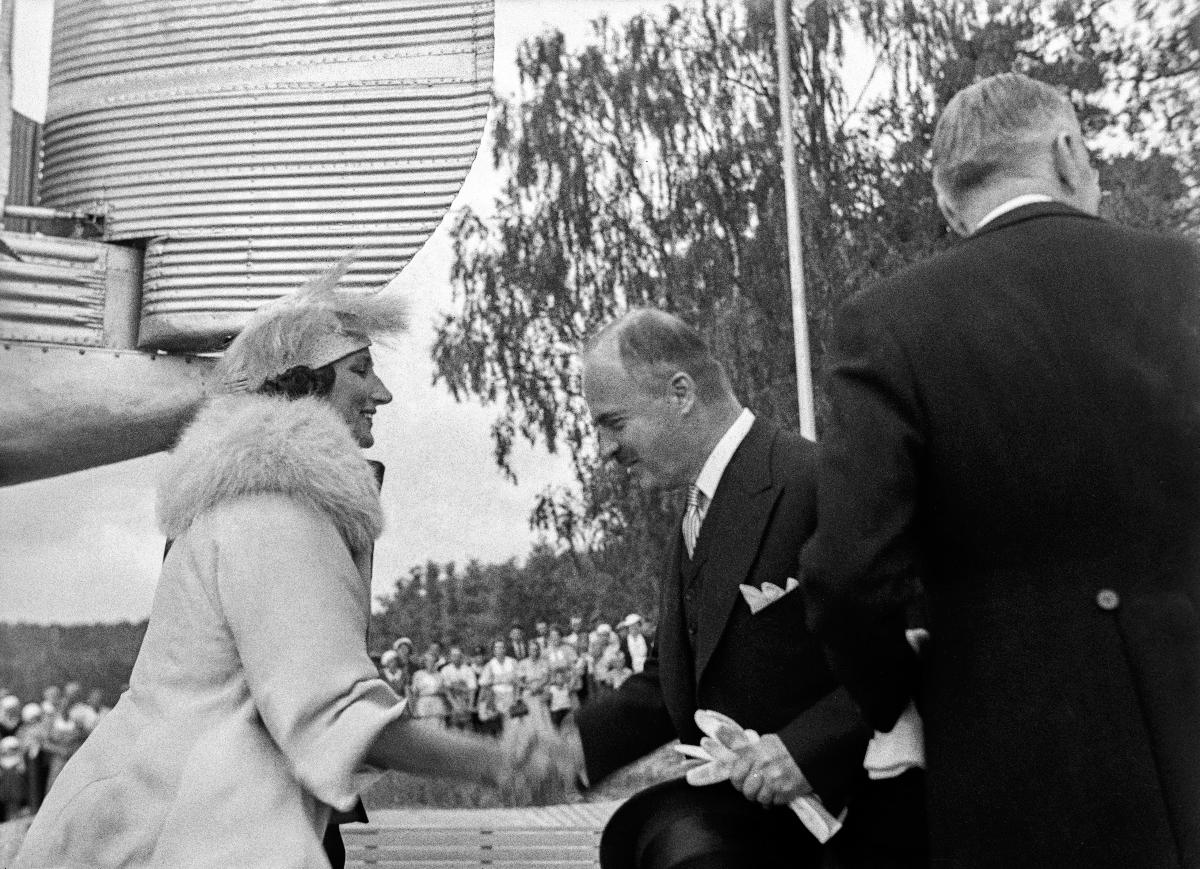
Norjan kruununprinssiparin virallinen vierailu Suomeen
Norska kronprinsparets officiella besök i Finland; Norwegian Crownprince and Princess on official visit to Finland
sisällön kuvaus: Norjan kruununprinssiparin virallinen vierailu Suomeen 1936. Kruununprinsessa Märtha tervehtii Antti Hackzelliä Turussa 6.7.1936. content description: Norwegian Crownprince and Princess on official visit to Finland 1936. Crown princess Märtha greets Antti Hackzell in Turku 6.7.1936. innehållsbeskrivning: Norska kronprinsparets officiella besök i Finland 1936. Kronprinsessan Märtha hälsar på Antti Hackzell i Åbo 6.7.1936.
Kuvaaja: Sundström, Hugo, kuvaaja
Vuosi: 1936
Paikka: Suomi, Varsinais-Suomi, Turku
Aiheet: Hackzell, Antti; Märtha; kuninkaalliset; valtiovierailut; vierailut; Norja; HBL; royalty; state visits; visits; royalties; Norway; kungligheter; statsbesök; besök; Norge; visit; officiella besök